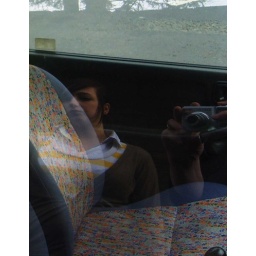
reflections in a car window